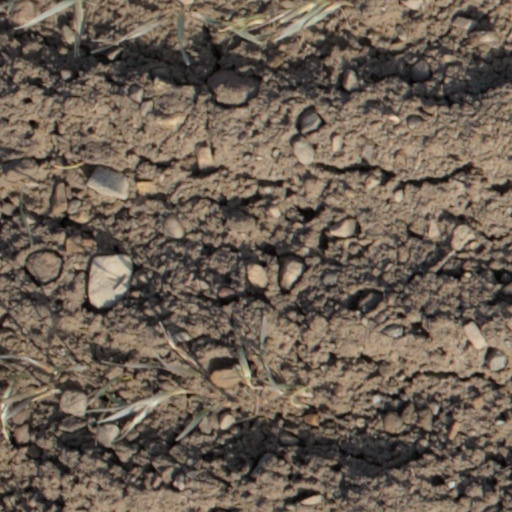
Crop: wheat